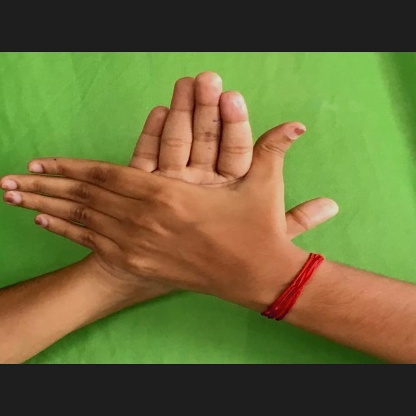
Mudra: Chakra